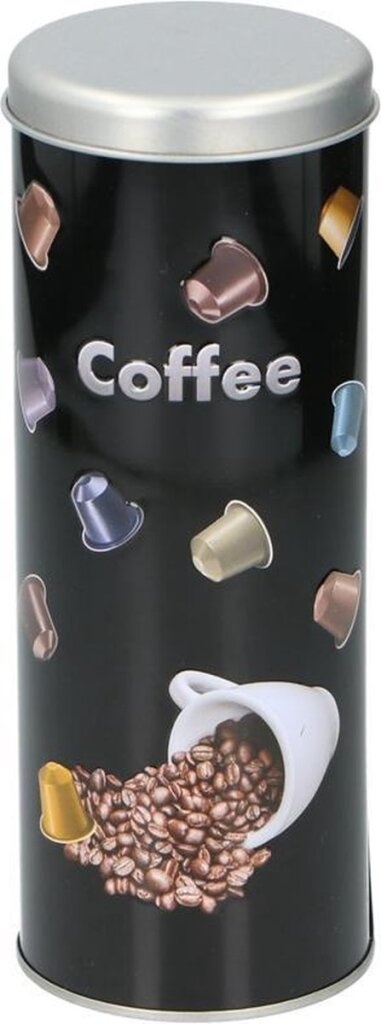
Overige Merken Koffiepadsblik Ø7,7x20cm
Brand: Overige Merken
Category: Home & Garden > Kitchen & Dining > Kitchen Appliance Accessories > Coffee Maker & Espresso Machine Accessories > Coffee Maker & Espresso Machine Replacement Parts > Sliding Bases